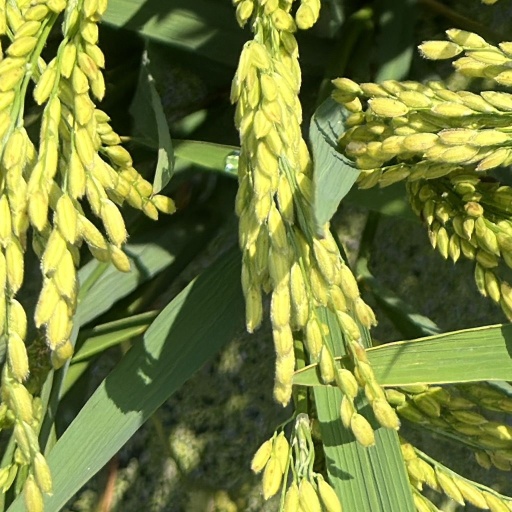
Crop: rice